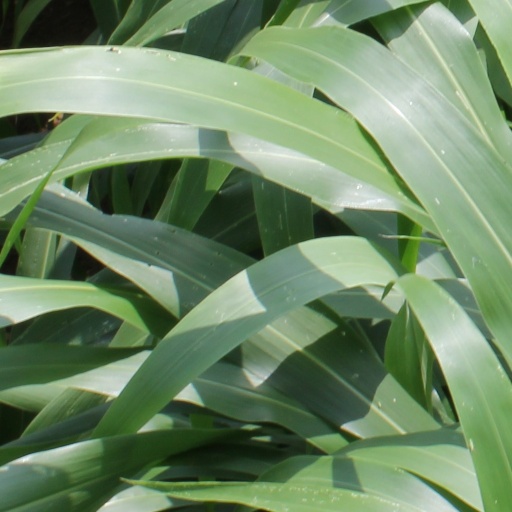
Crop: sorghum